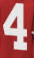
Number: 4